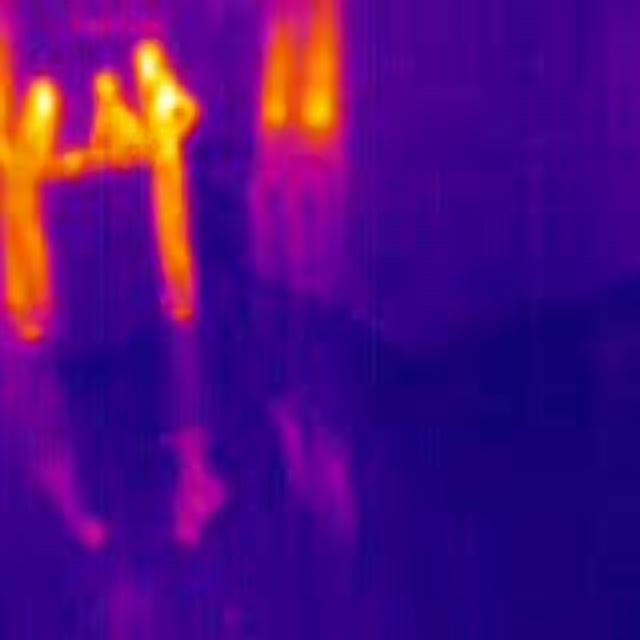
Detected objects:
label: person
label: person
label: person